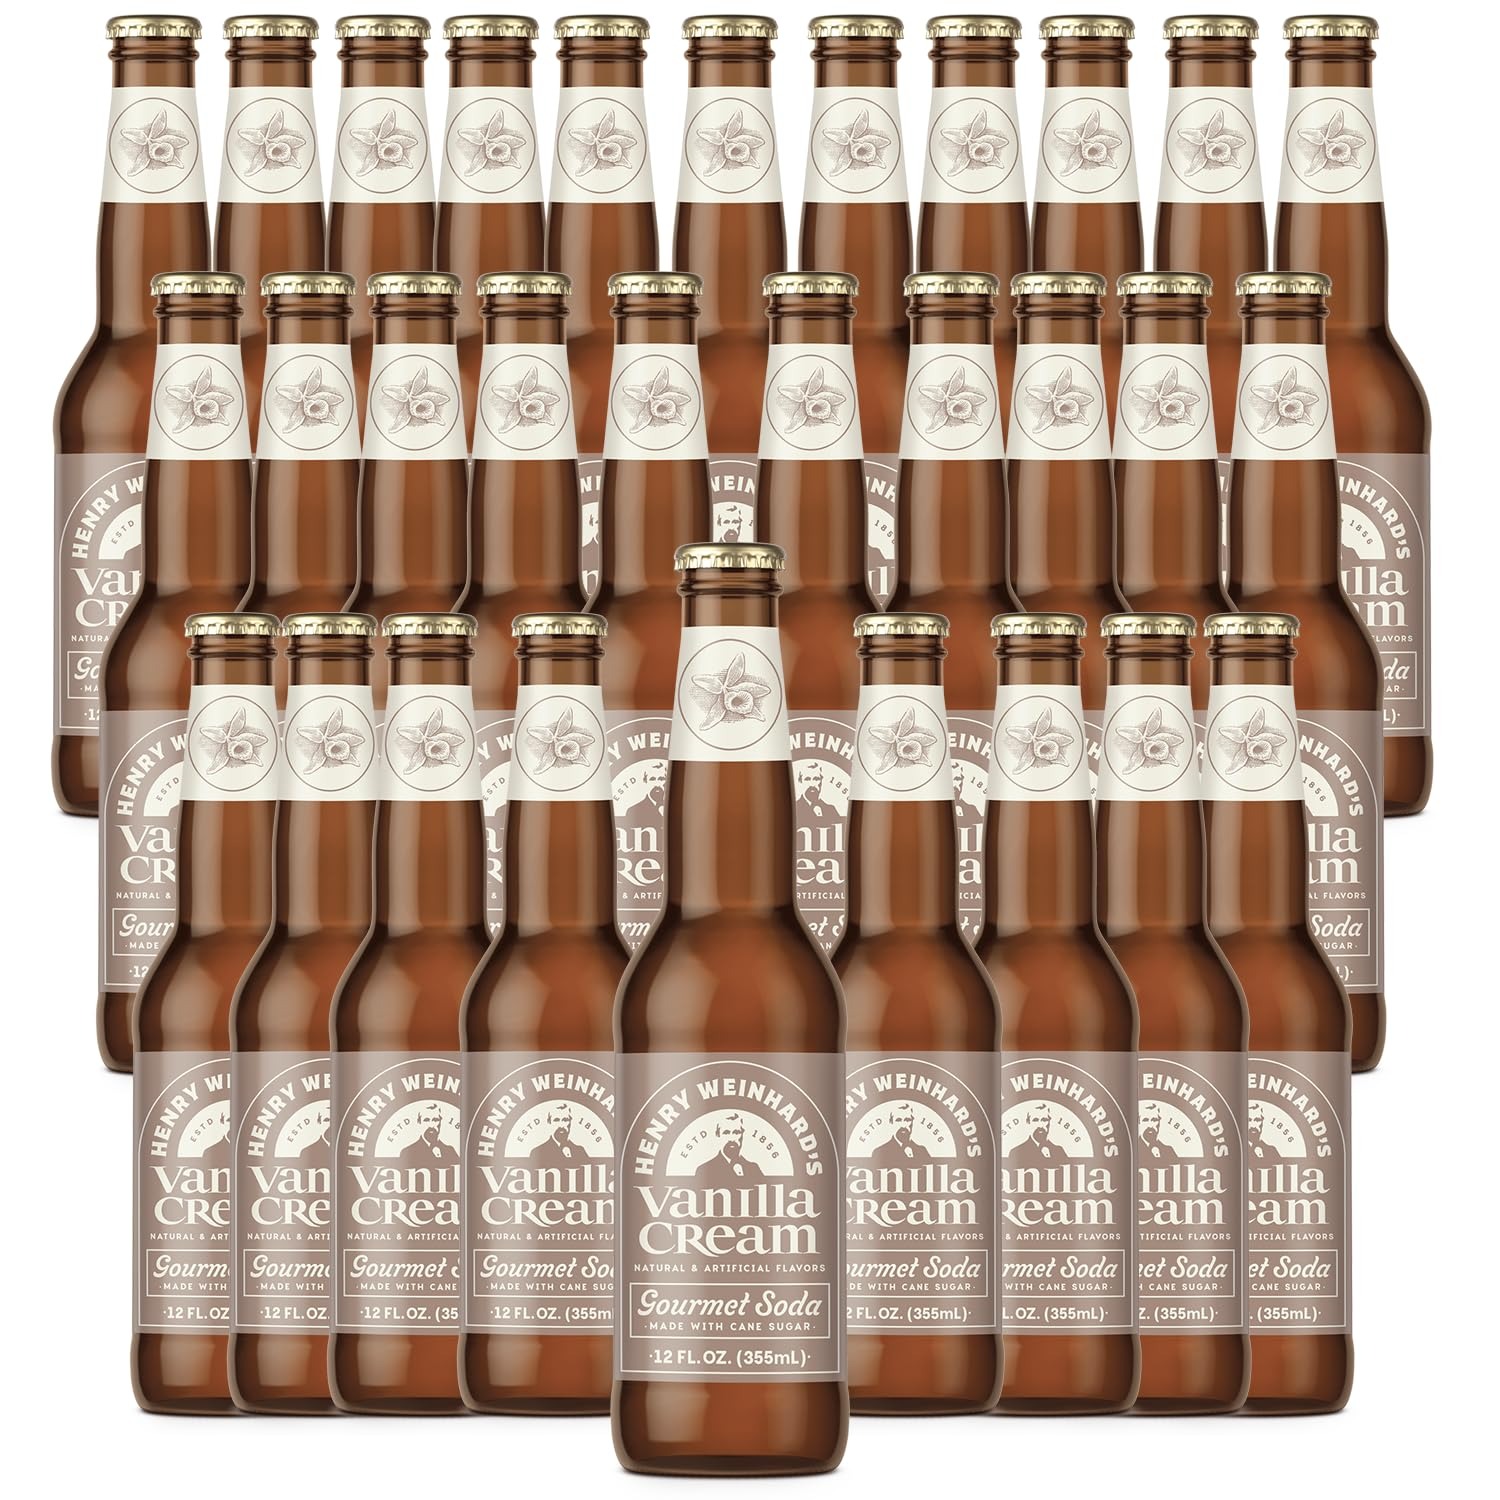
Item Name: Henry Weinhard's Vanilla Cream Soda 30 Pack | 12oz Glass Bottles | Classic American Flavor | Premium Craft Soda
Bullet Point 1: Classic American Favorite: Our Vanilla Cream Soda is a nostalgic treat that gained popularity during Prohibition, offering a timeless flavor that has delighted generations.
Bullet Point 2: Rich Vanilla Flavor: Crafted with the finest natural vanilla, this soda delivers a smooth, creamy taste that’s both comforting and indulgent.
Bullet Point 3: Sweetened with Honey: Infused with natural honey, adding a touch of sweetness that enhances the rich vanilla flavor and creates a perfectly balanced soda.
Bullet Point 4: Nutrition Facts: Each 12oz bottle contains 180 calories, 43g of total carbohydrates, 43g of sugar, 45mg of sodium, 0g of fat, and 0g of protein.
Bullet Point 5: Cane Sugar Sweetness: Made with cane sugar and natural flavors, providing an authentic and satisfying sweetness in every sip.
Bullet Point 6: No Fat, Pure Enjoyment: With 0g of fat, our Vanilla Cream Soda offers a delightful, guilt-free indulgence, perfect for any occasion.
Bullet Point 7: Quality Ingredients: Contains carbonated water, cane sugar, natural flavors, high fructose corn syrup, caramel color, and honey, ensuring a deliciously smooth and flavorful soda experience.
Value: 12.0
Unit: Fl Oz

Price: 59.98